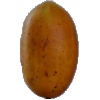
Label: Cucumber Ripe 2